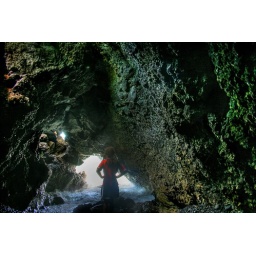
Girl in Cave at black sand beach, Hana, Hawaii